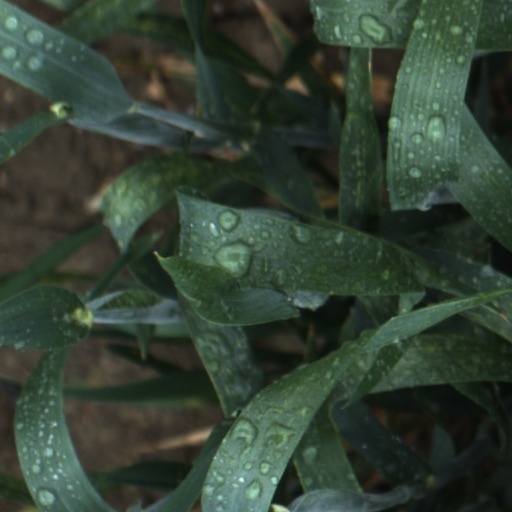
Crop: wheat